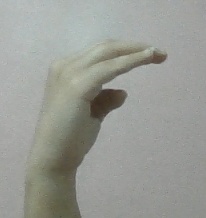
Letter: jeem